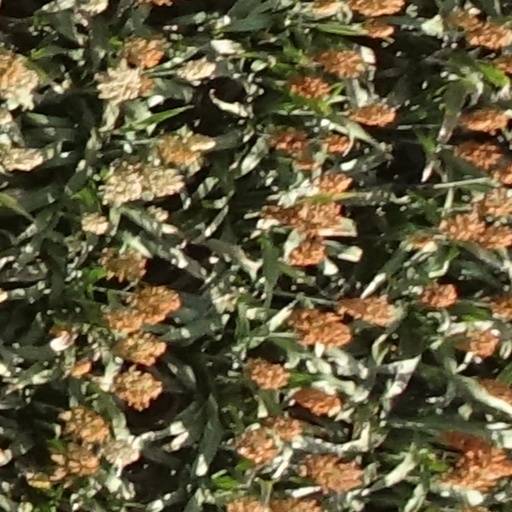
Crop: sorghum